Devil Doll (film)

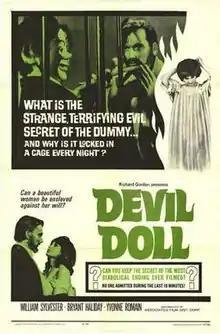
Theatrical release poster.

Devil Doll is a 1964 British horror film directed and produced by Lindsay Shonteff and starring Bryant Haliday, William Sylvester and Yvonne Romain. The screenplay was by George Barclay and Lance Z. Hargreaves from a story by Frederick Escreet Smith. The story is about an evil stage hypnotist and his dummy Hugo.